Goemon (film)

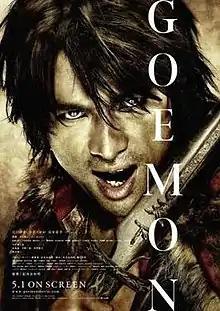
Original Japanese release poster

is a 2009 Japanese action film written and directed by Kazuaki Kiriya. It is loosely based on the story of Ishikawa Goemon, a legendary outlaw hero who stole valuables from the rich and gave them to the poor. The film is a fictional account of Goemon's exploits and his role during the final phase of Sengoku period, particularly the period leading up to the decisive Battle of Sekigahara. Like Kiriya's previous film, "Casshern", "Goemon" was filmed on a digital backlot, and made use of over 2,500 visual effects.